Carole Lombard

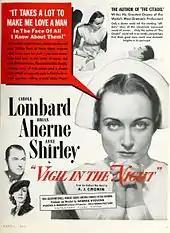
Lombard in an advertisement for "Vigil in the Night" (1940), which she hoped would bring her an Oscar

While continuing with a slower work-rate, Lombard decided to move away from comedies and return to dramatic roles. She appeared in "Made for Each Other" (1939) with James Stewart playing a couple facing domestic difficulties. Reviews for the film were highly positive, and praised Lombard's dramatic effort; financially, it was a disappointment. Lombard's next appearance came with Cary Grant in the John Cromwell romance "In Name Only" (1939), a credit she personally negotiated with RKO Radio Pictures upon hearing of the script and Grant's involvement. The role reflected her recent experiences, as she played a woman in love with a married man whose wife refuses to divorce. She was paid $150,000 for the film, continuing her status as one of Hollywood's highest-paid actresses, and it was a moderate success. At the 12th Academy Awards ceremony in February 1940, Lombard was quoted as comforting Gable after his loss as Rhett Butler from "Gone with the Wind", with the comment "Don't worry, Pappy. We'll bring one home next year". Gable replied that he felt this had been his last chance to which Lombard was said to have replied, "Not you, you self-centered bastard. I meant me."